AN/MSQ-18 Battalion Missile Operations System

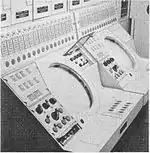
Control console

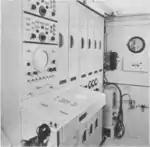
Test panel in CDG

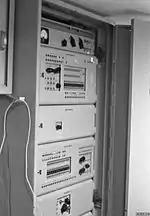
Digital computer of CDG (TSQ-38)

The Raytheon AN/MSQ-18 Battalion Missile Operations System (AN/TSQ-38 for the helicopter-transportable variant) was a Project Nike command, control, and coordination system for "each associated missile battery" to control a Nike missile as directed from a Raytheon AN/MSQ-28 at the Army Air Defense Command Post. Raytheon Company constructed the AN/MSQ-18 as 2 separate subsystems: